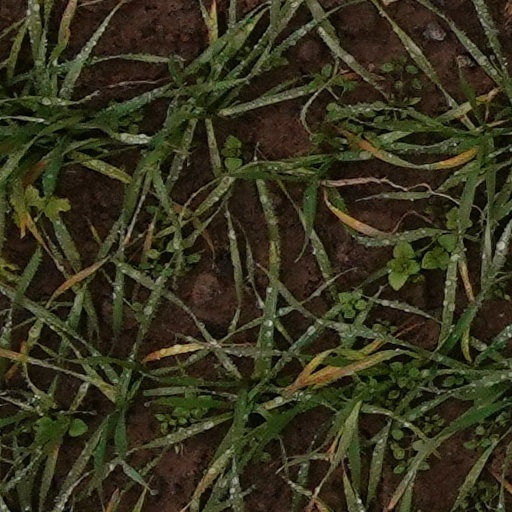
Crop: wheat